Ephraim Hawley House

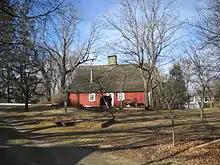
Rear view

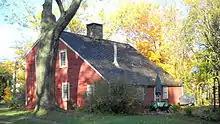
Salt box profile

The "Hawley Homestead" was dated to 1690 during the Works Progress Administration Federal Writers' Project conducted during the Great Depression. Joan Oppenheim created a research report on the house while studying at the Yale School of Fine Arts in the 1930s. She concluded after examining the structure and researching land records, probate records and "The Hawley Record" (1890), that the house was built between 1683 and 1690 by farmer Ephraim Hawley. In 1683 he had married Sarah Welles, daughter of Colonel Samuel and Elizabeth (Hollister) Welles, and granddaughter of Connecticut Colony Governor Thomas Welles.